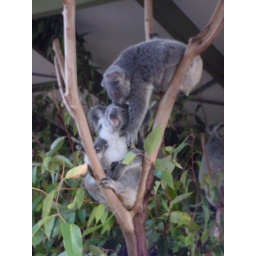
Two koalas sitting in a tree playing away as happy as can be! :)